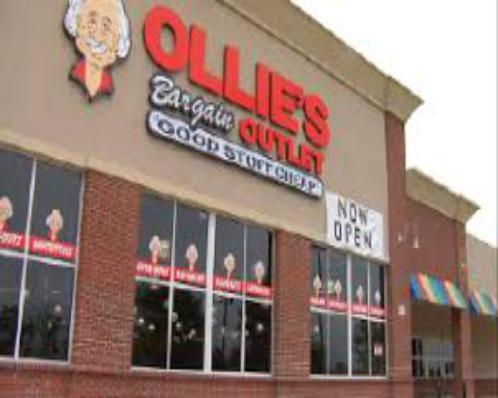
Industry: Others